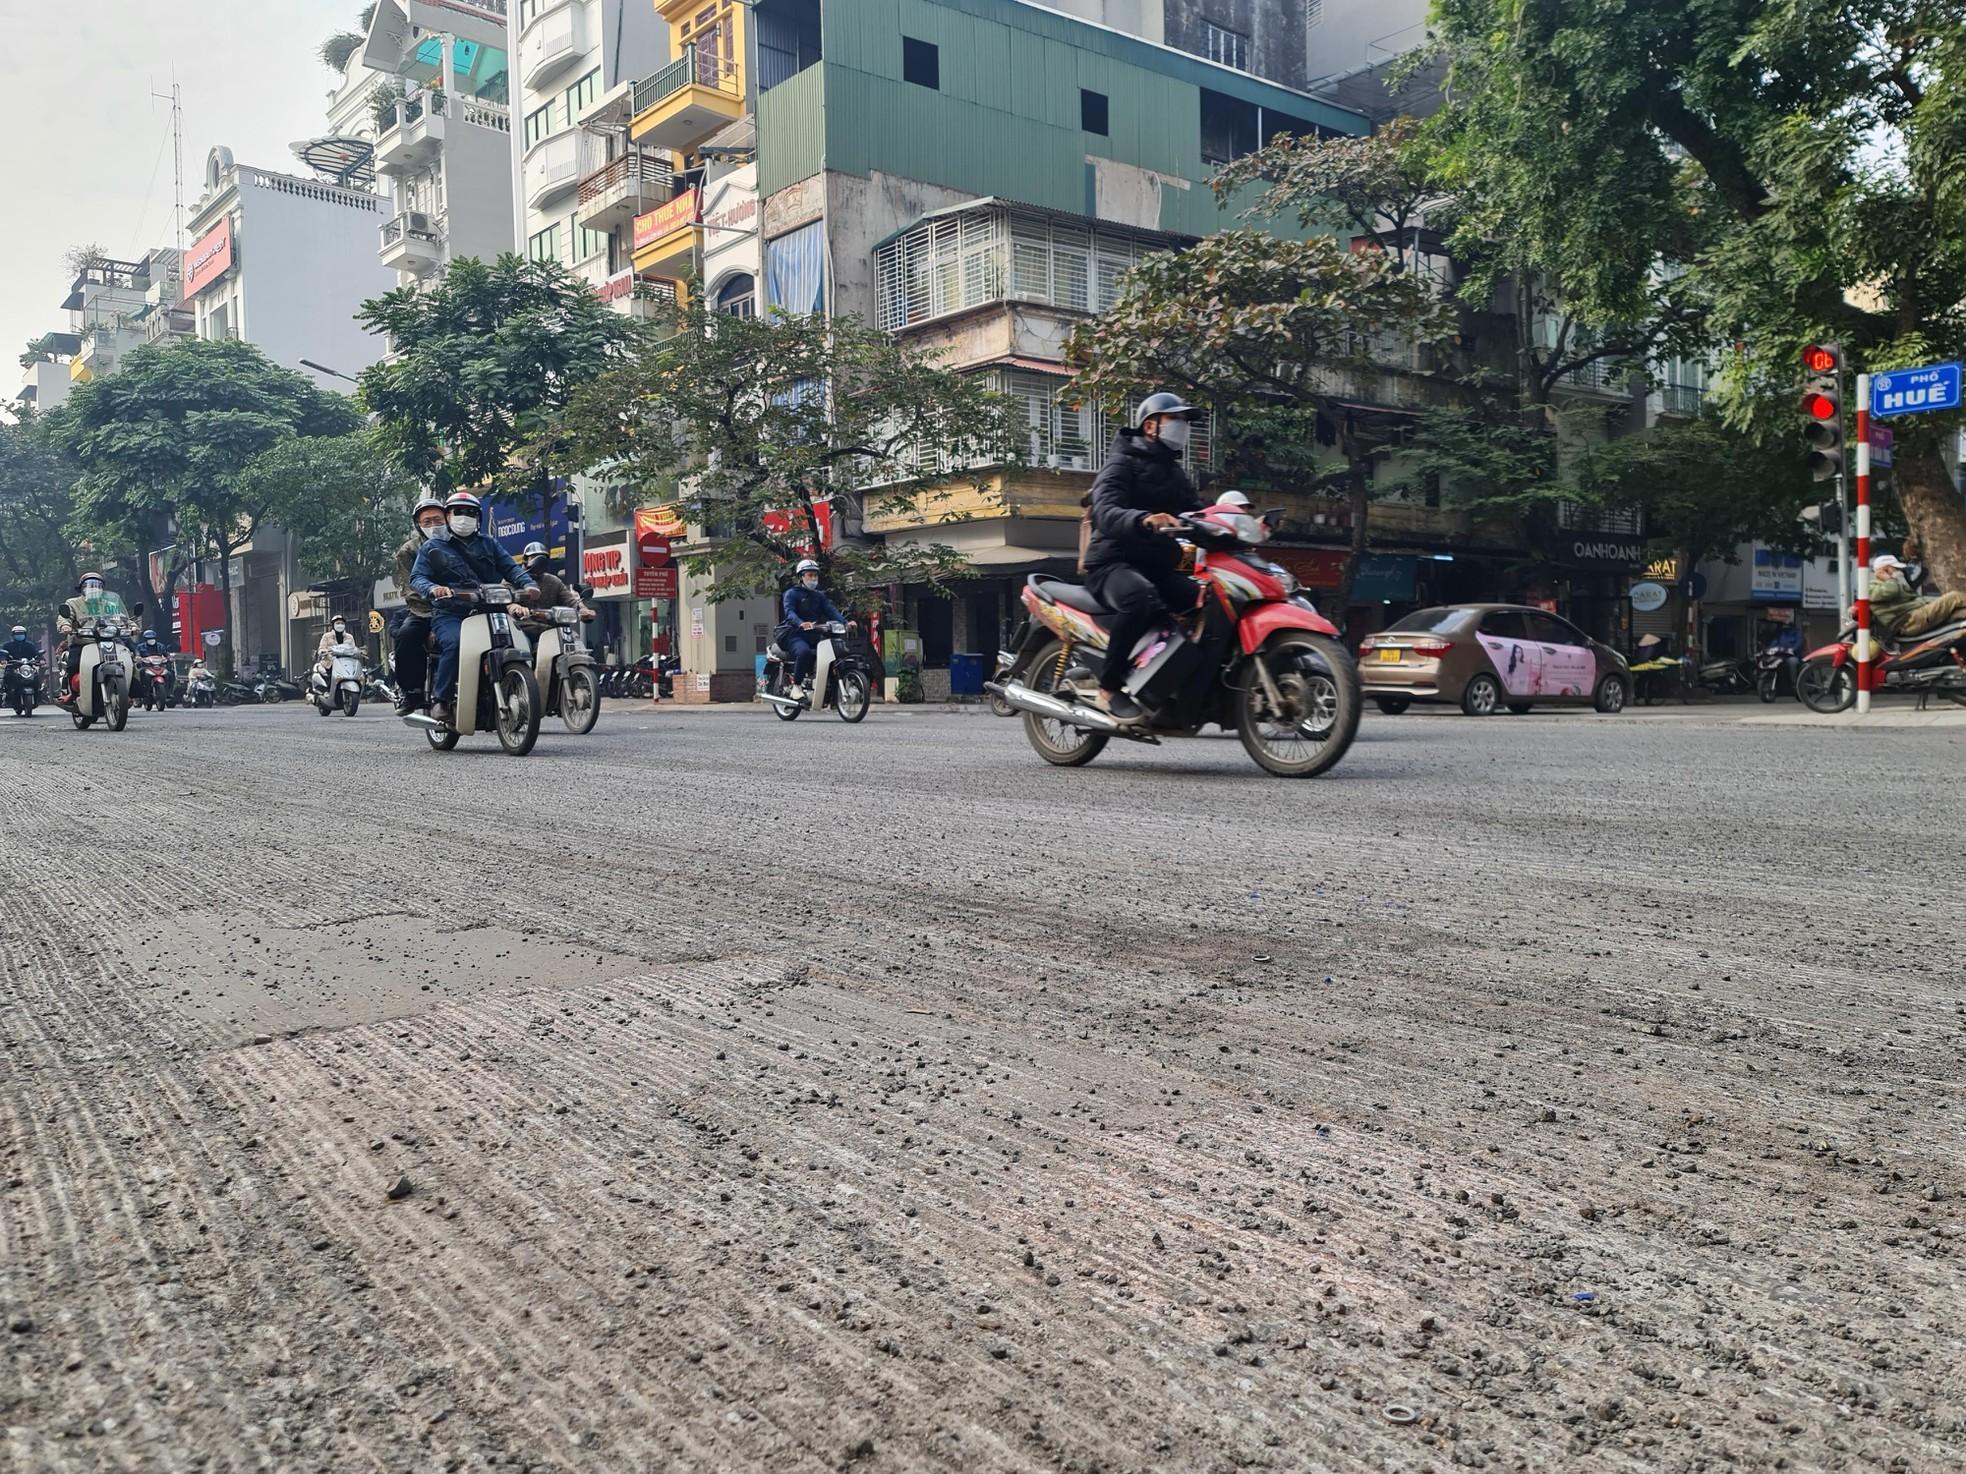
ở trên đường có sự xuất hiện của nhiều xe máy